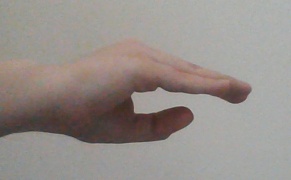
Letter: jeem